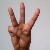
The image shows a hand gesture representing the letter 'W' in Indian Sign Language.